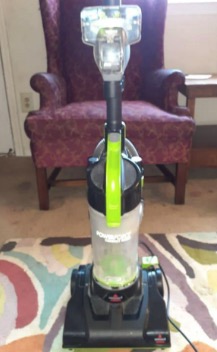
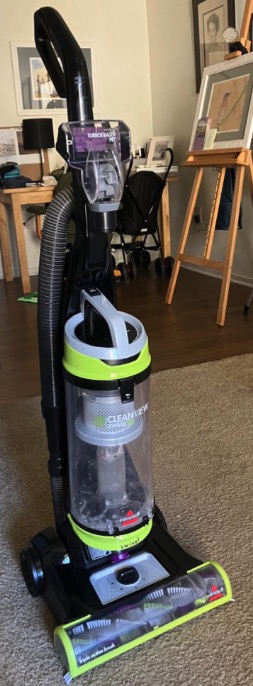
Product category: items_vacuum
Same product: no